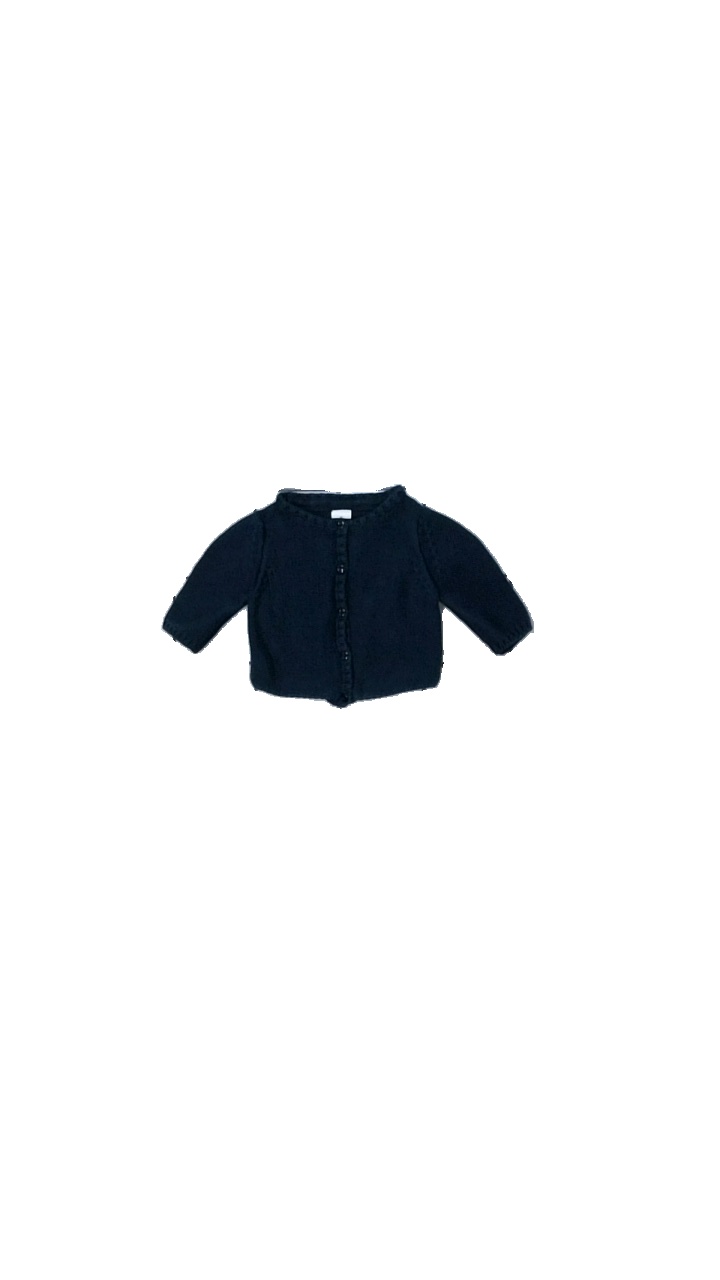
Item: Cardigan (Children)
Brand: Polarn Och Pyret
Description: stickad cardigan med blåa knappar
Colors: Blue
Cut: C-collar
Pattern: Other
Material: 100% bomull
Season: All
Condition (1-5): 4
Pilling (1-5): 4
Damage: nopprigt
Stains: Minor
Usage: Export
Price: <50